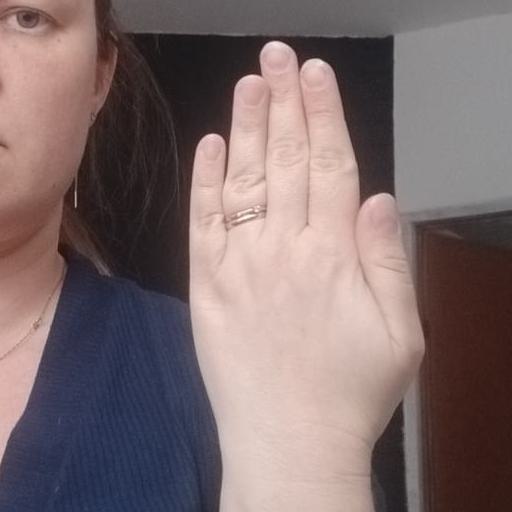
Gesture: stop_inverted